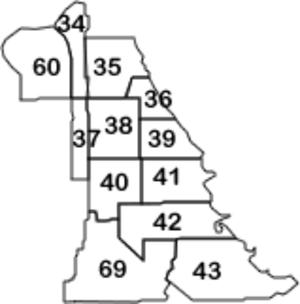
Cet article concerne une liste des quartiers de la ville de Chicago aux États-Unis. Les quartiers de Chicago sont moins bien définis que les 77 secteurs communautaires officiels de la ville. À ce jour, il existe environ 228 quartiers qui sont répertoriés dans la ville de Chicago, ils sont tous différents les uns des autres par leur histoire, leur sociologie, leur démographie, leur fonction et leur attractivité. Certains d'entre eux maintiennent une forte identité culturelle. Les quartiers de Chicago sont répartis à travers 77 secteurs communautaires créés à la fin des années 1920 dans la ville par le Comité de recherche en sciences sociales de l'Université de Chicago. Ces secteurs communautaires furent essentiellement créés pour faciliter la ville de Chicago et le bureau du recensement des États-Unis dans ses recherches, ses comparaisons et besoins à long terme des études statistiques, démographiques et ethniques de la population.